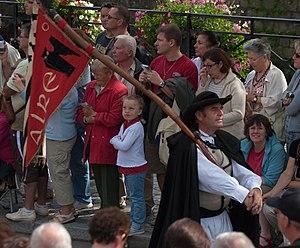
La Kevrenn Alré est un groupe de musique et de danse d'inspiration traditionnelle bretonne, créé en 1951, par des cheminots de la gare de triage d'Auray. Il est huit fois champion national des bagadoù et onze fois champion national de danse bretonne.